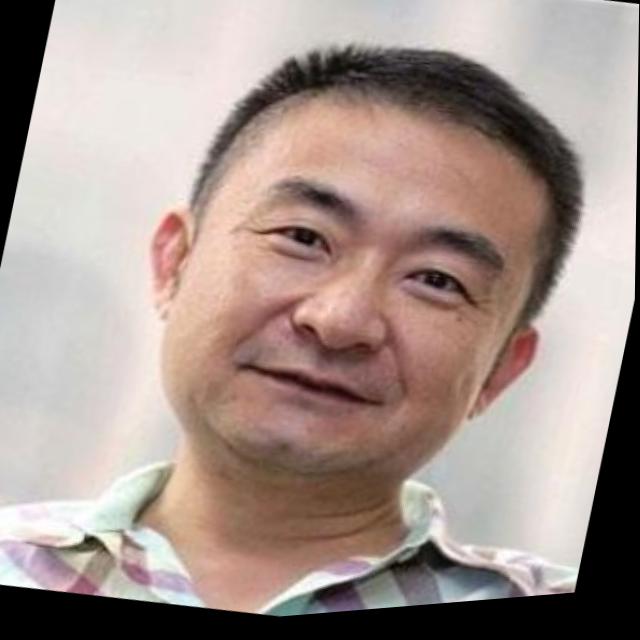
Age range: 45-64